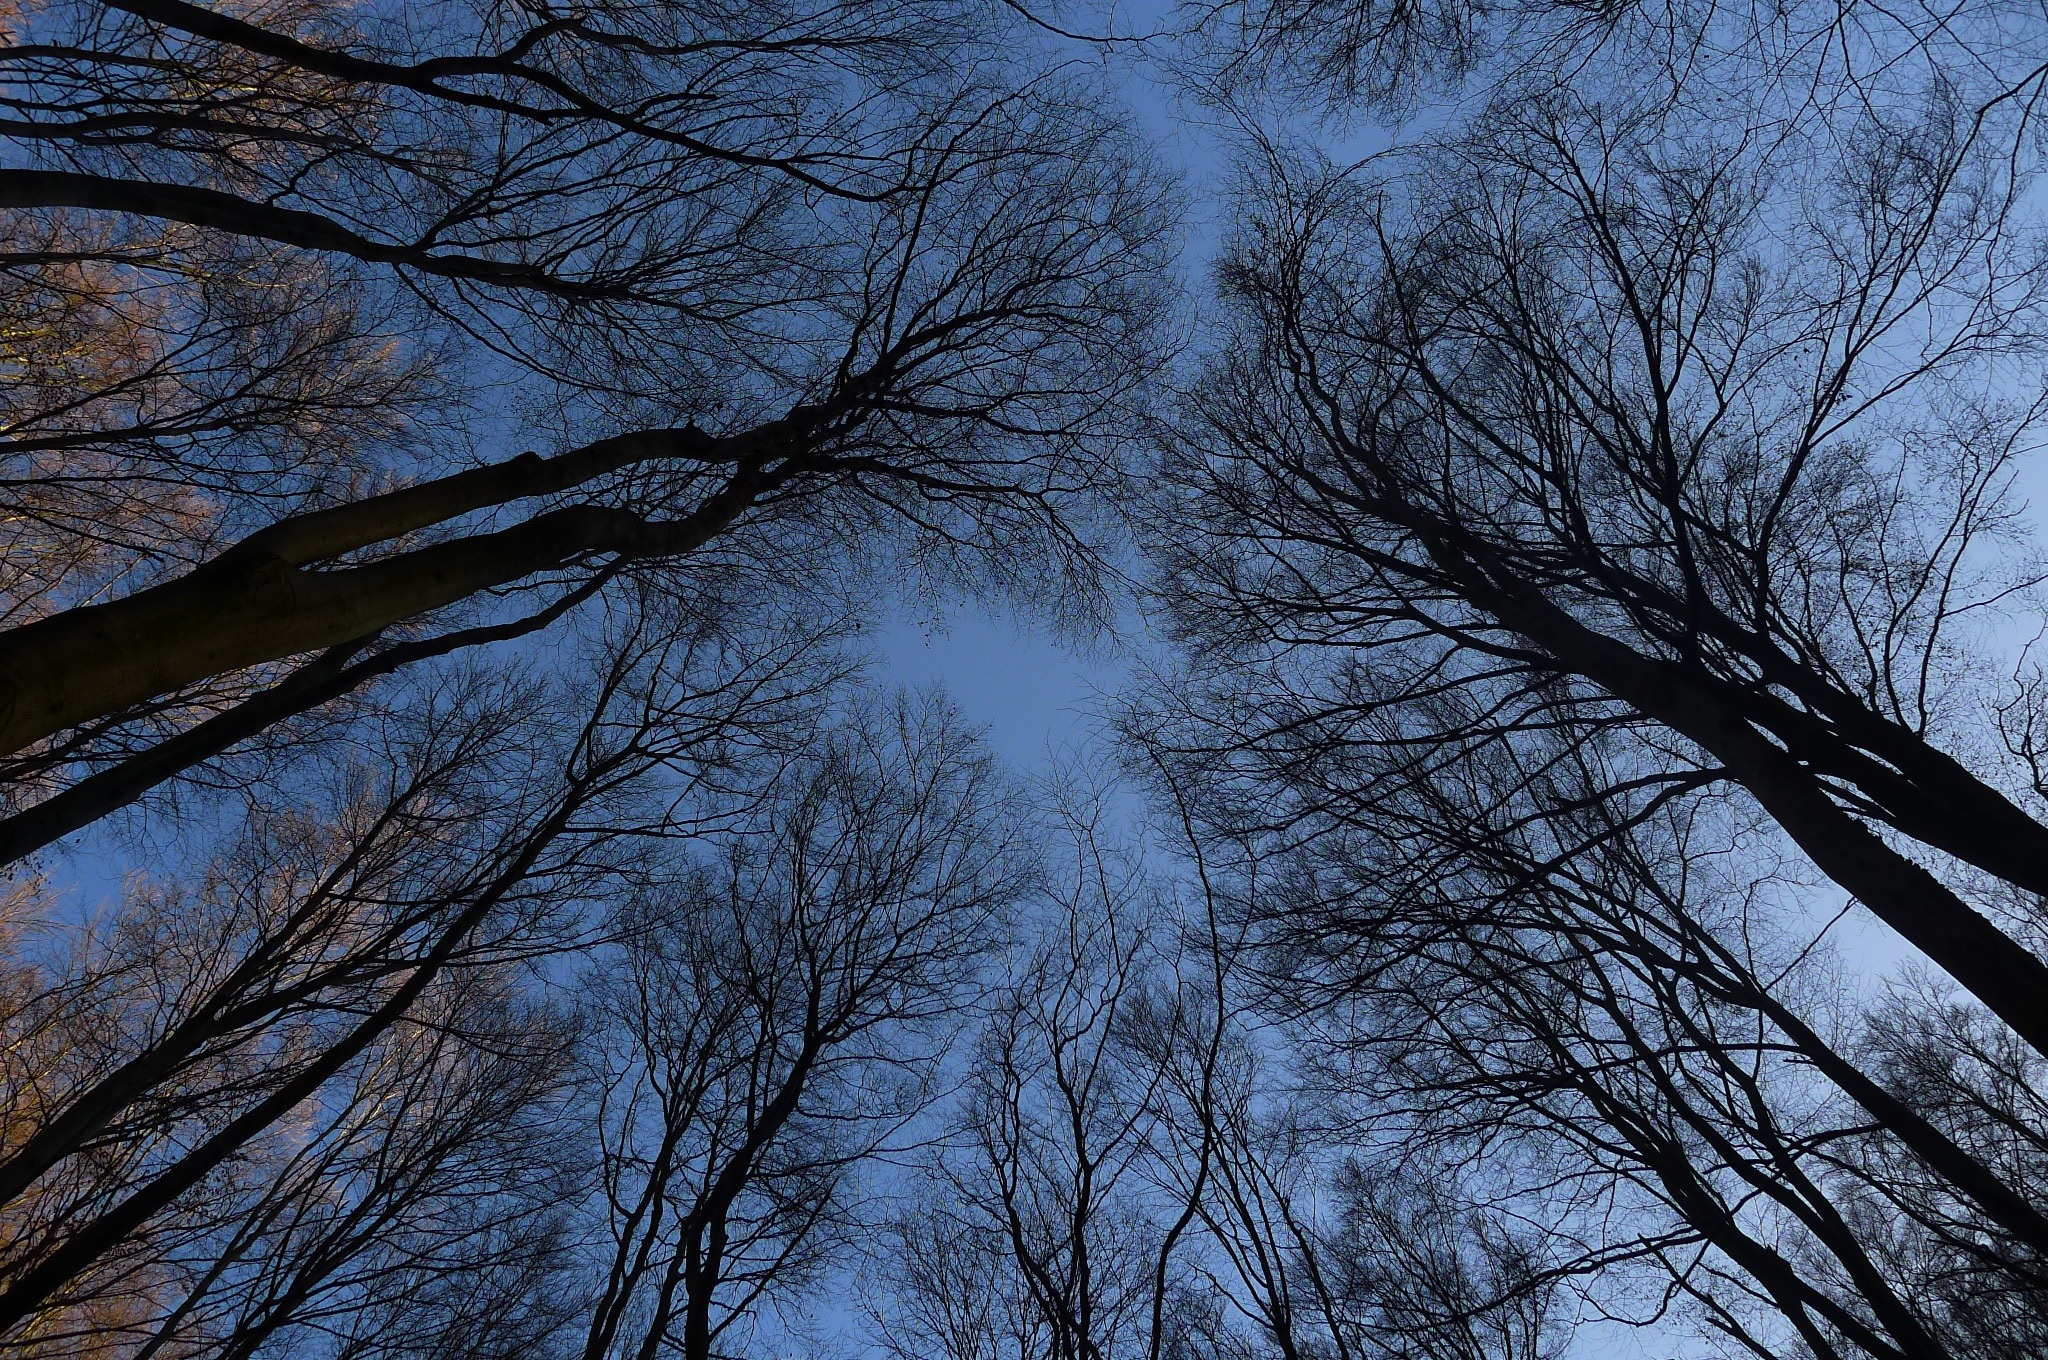
tree, nature, forest, branch, snow, winter, plant, sky, sunlight, morning, leaf, frost, ice, reflection, autumn, weather, season, trees, habitat, freezing, brunches, atmospheric phenomenon, woody plant